Thomas A. Dorsey

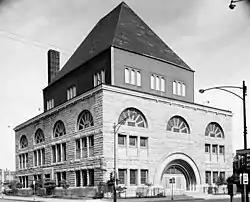
Pilgrim Baptist Church in Chicago, 1964, where Dorsey was music director for 50 years

Dorsey lived a quiet life despite his influence. He did not seek publicity, preferring to remain at his position as music director at the 3,000-seat Pilgrim Baptist Church and running his publishing company. As the head of the NCGCC, he traveled the "gospel highway": a circuit of churches and similar venues throughout the U.S. where he trained singers and choirs. Between 1932 and 1944, he held "Evenings with Dorsey" on this circuit, teaching novices the best ways to deliver his songs. He also toured extensively with Mahalia Jackson in the 1940s, who was by this time the preeminent gospel singer in the world. Never considering himself a strong singer, Dorsey recorded gospel music sporadically up to 1934, and two songs in 1953 were his last, though he continued to write.